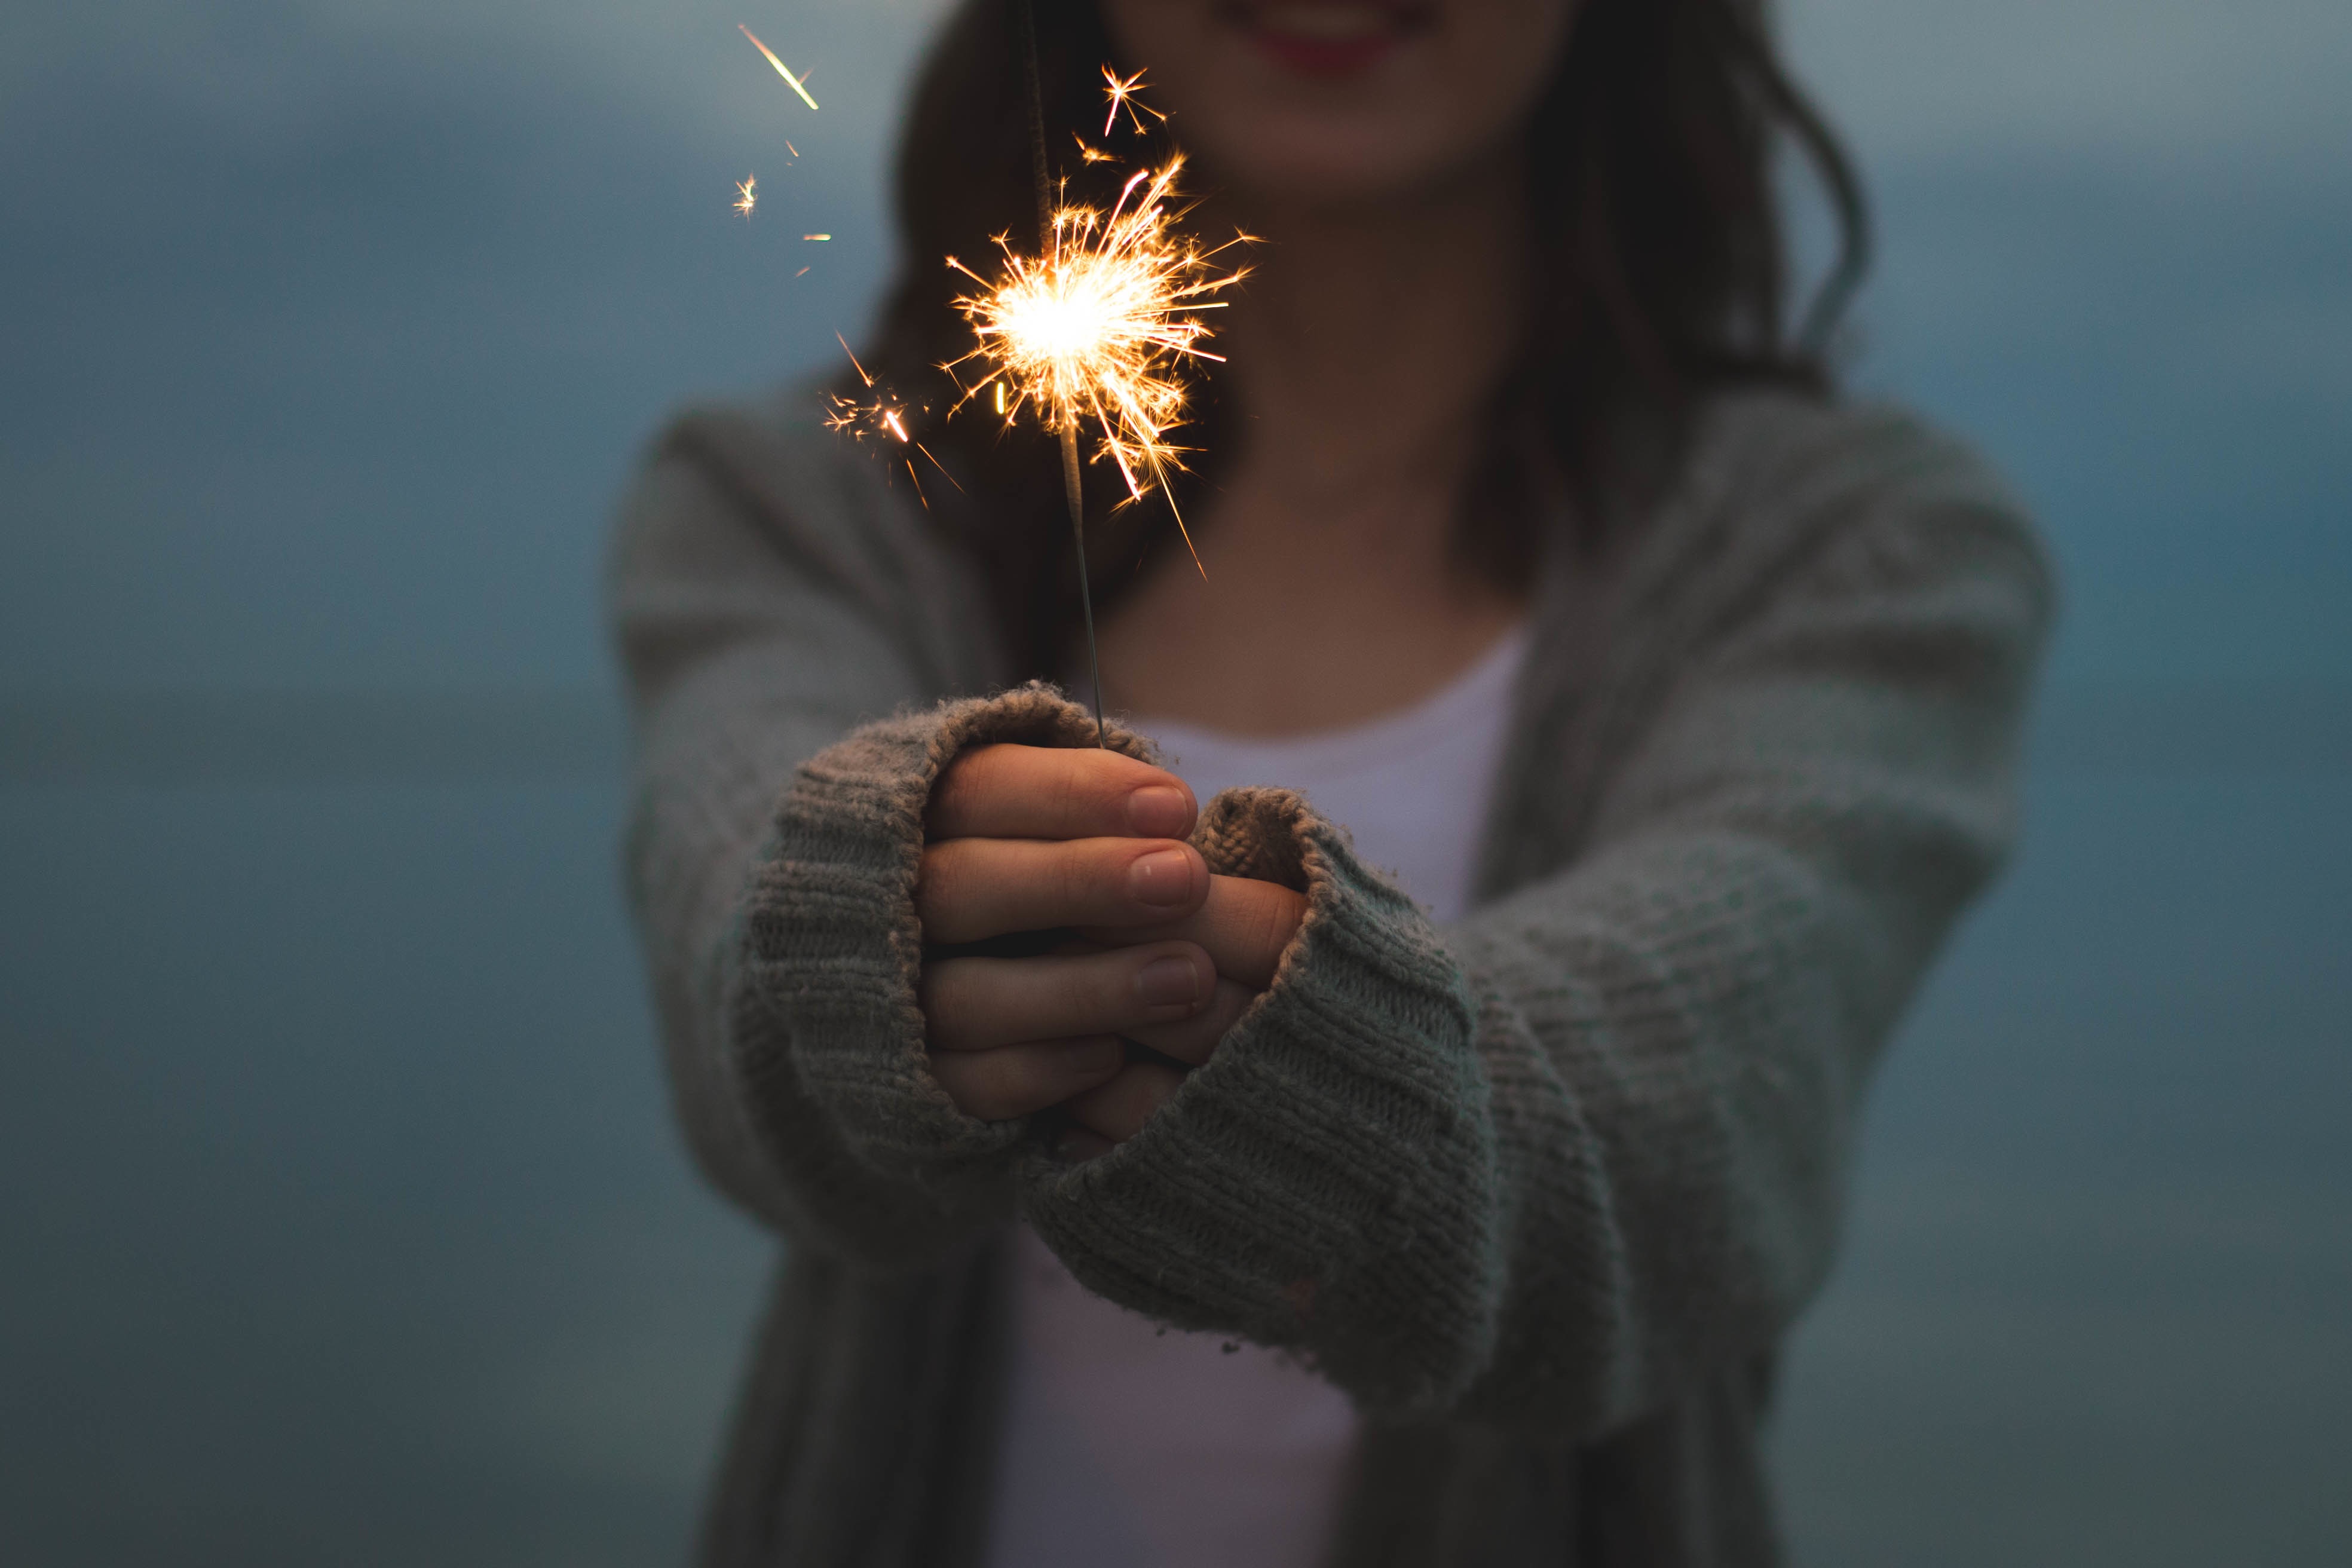
hand, light, girl, woman, sunlight, sparkler, color, close up, happy, happiness, emotion, macro photography, interaction